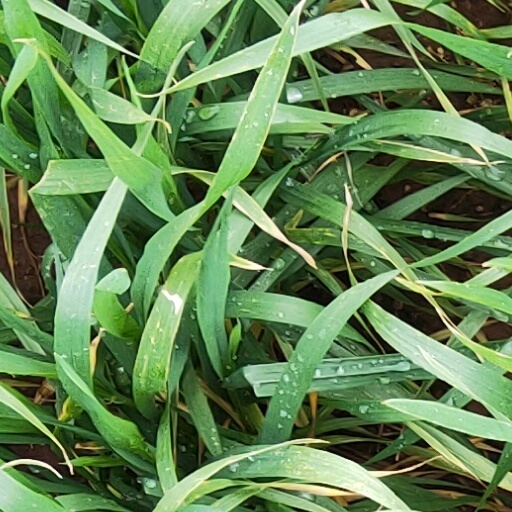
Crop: wheat